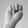
ASL letter: N